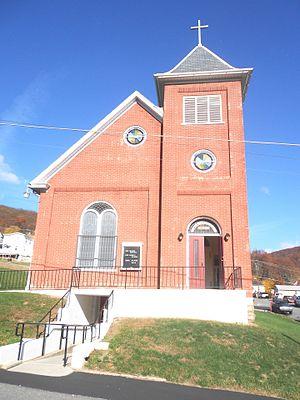
Mahoning Township est un township, situé au sud-ouest du comté de Carbon, aux États-Unis. En 2010, il comptait une population de 4 305 habitants.